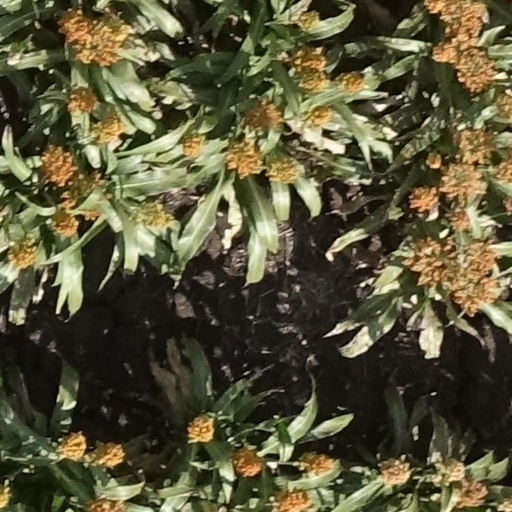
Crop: sorghum